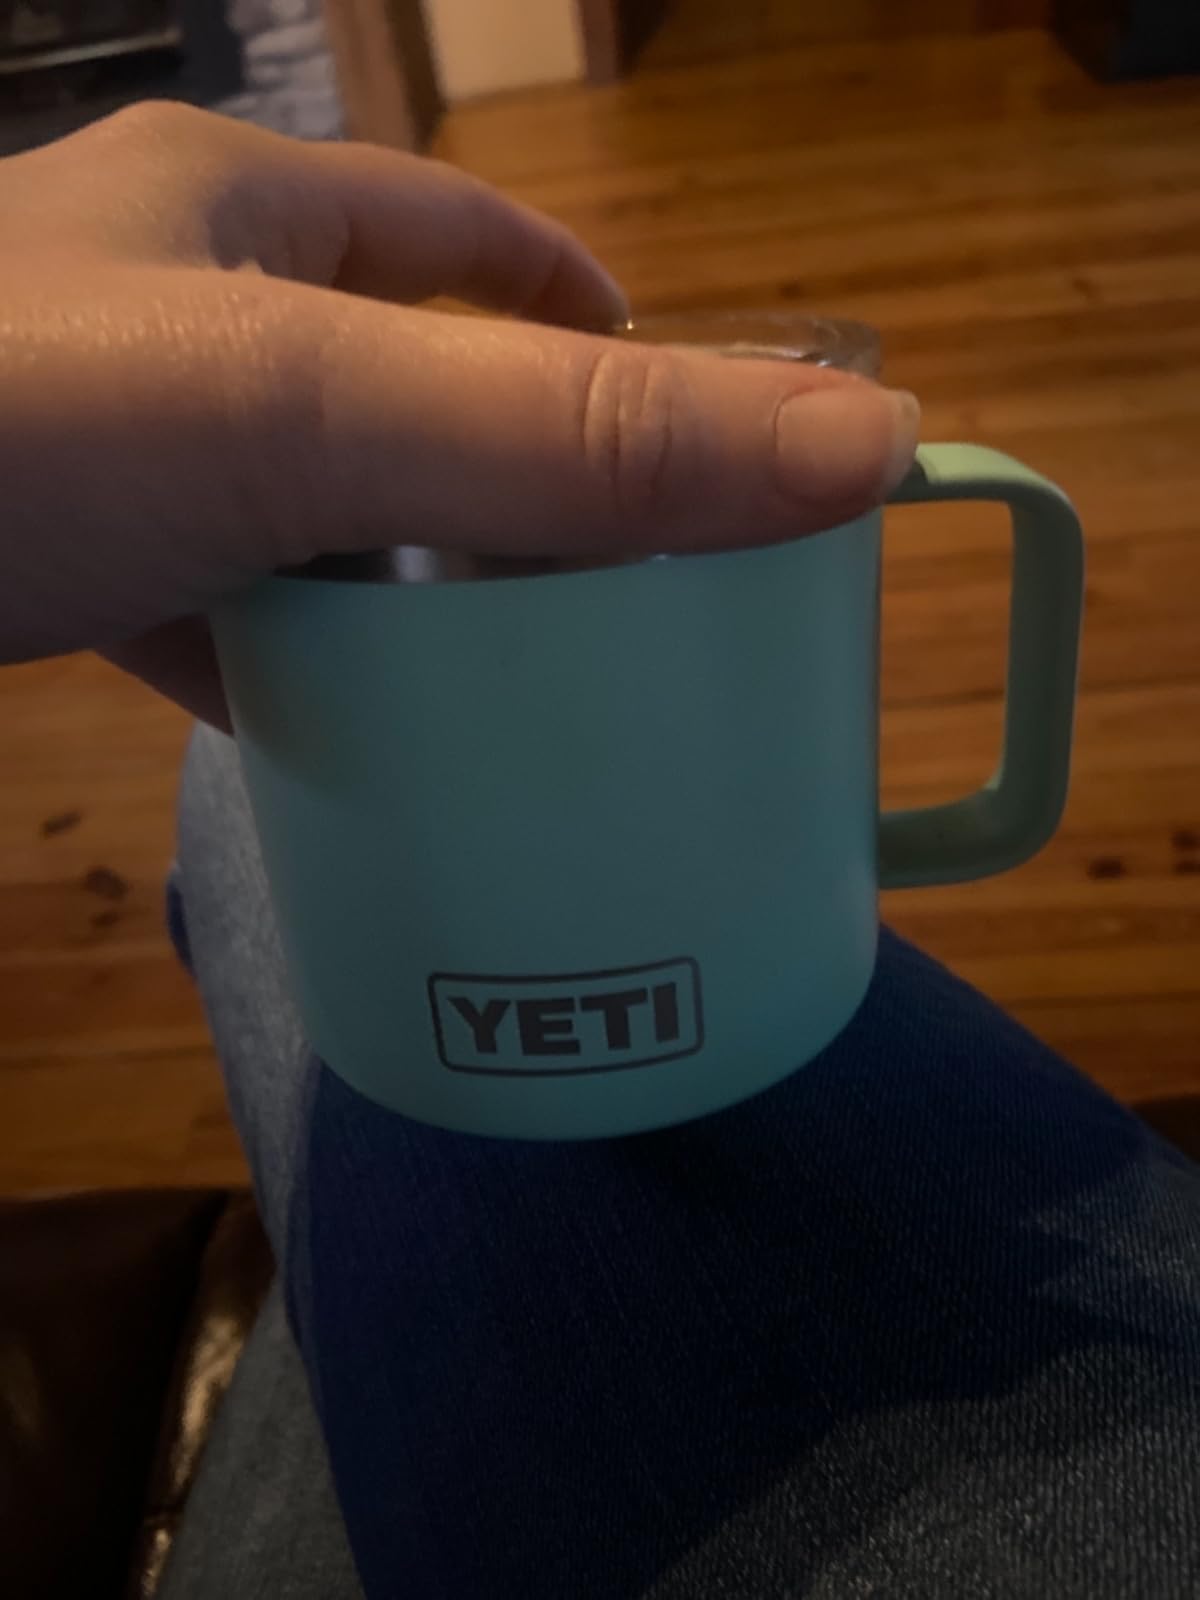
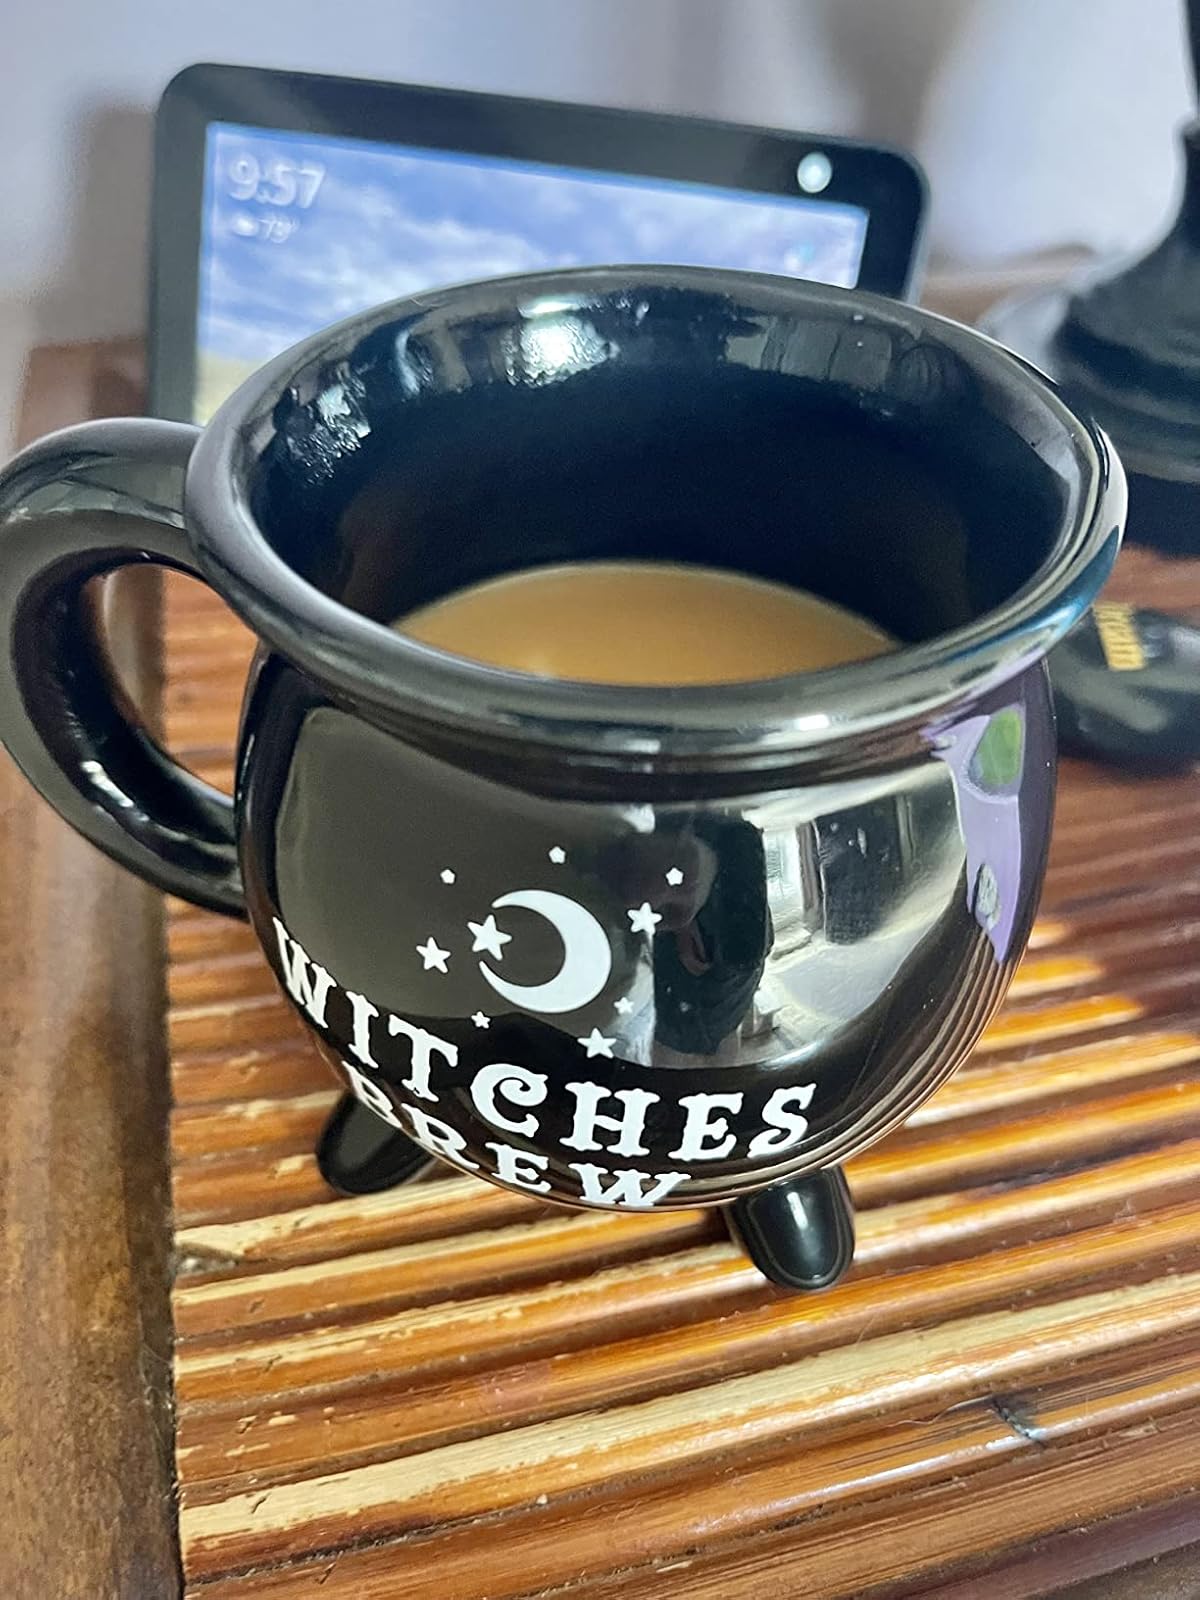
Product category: items_mug
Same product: no